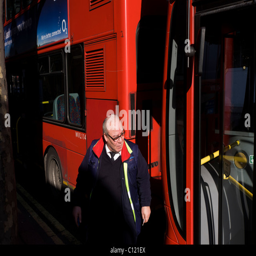
bus driver between two of his company 's vehicles in a central street